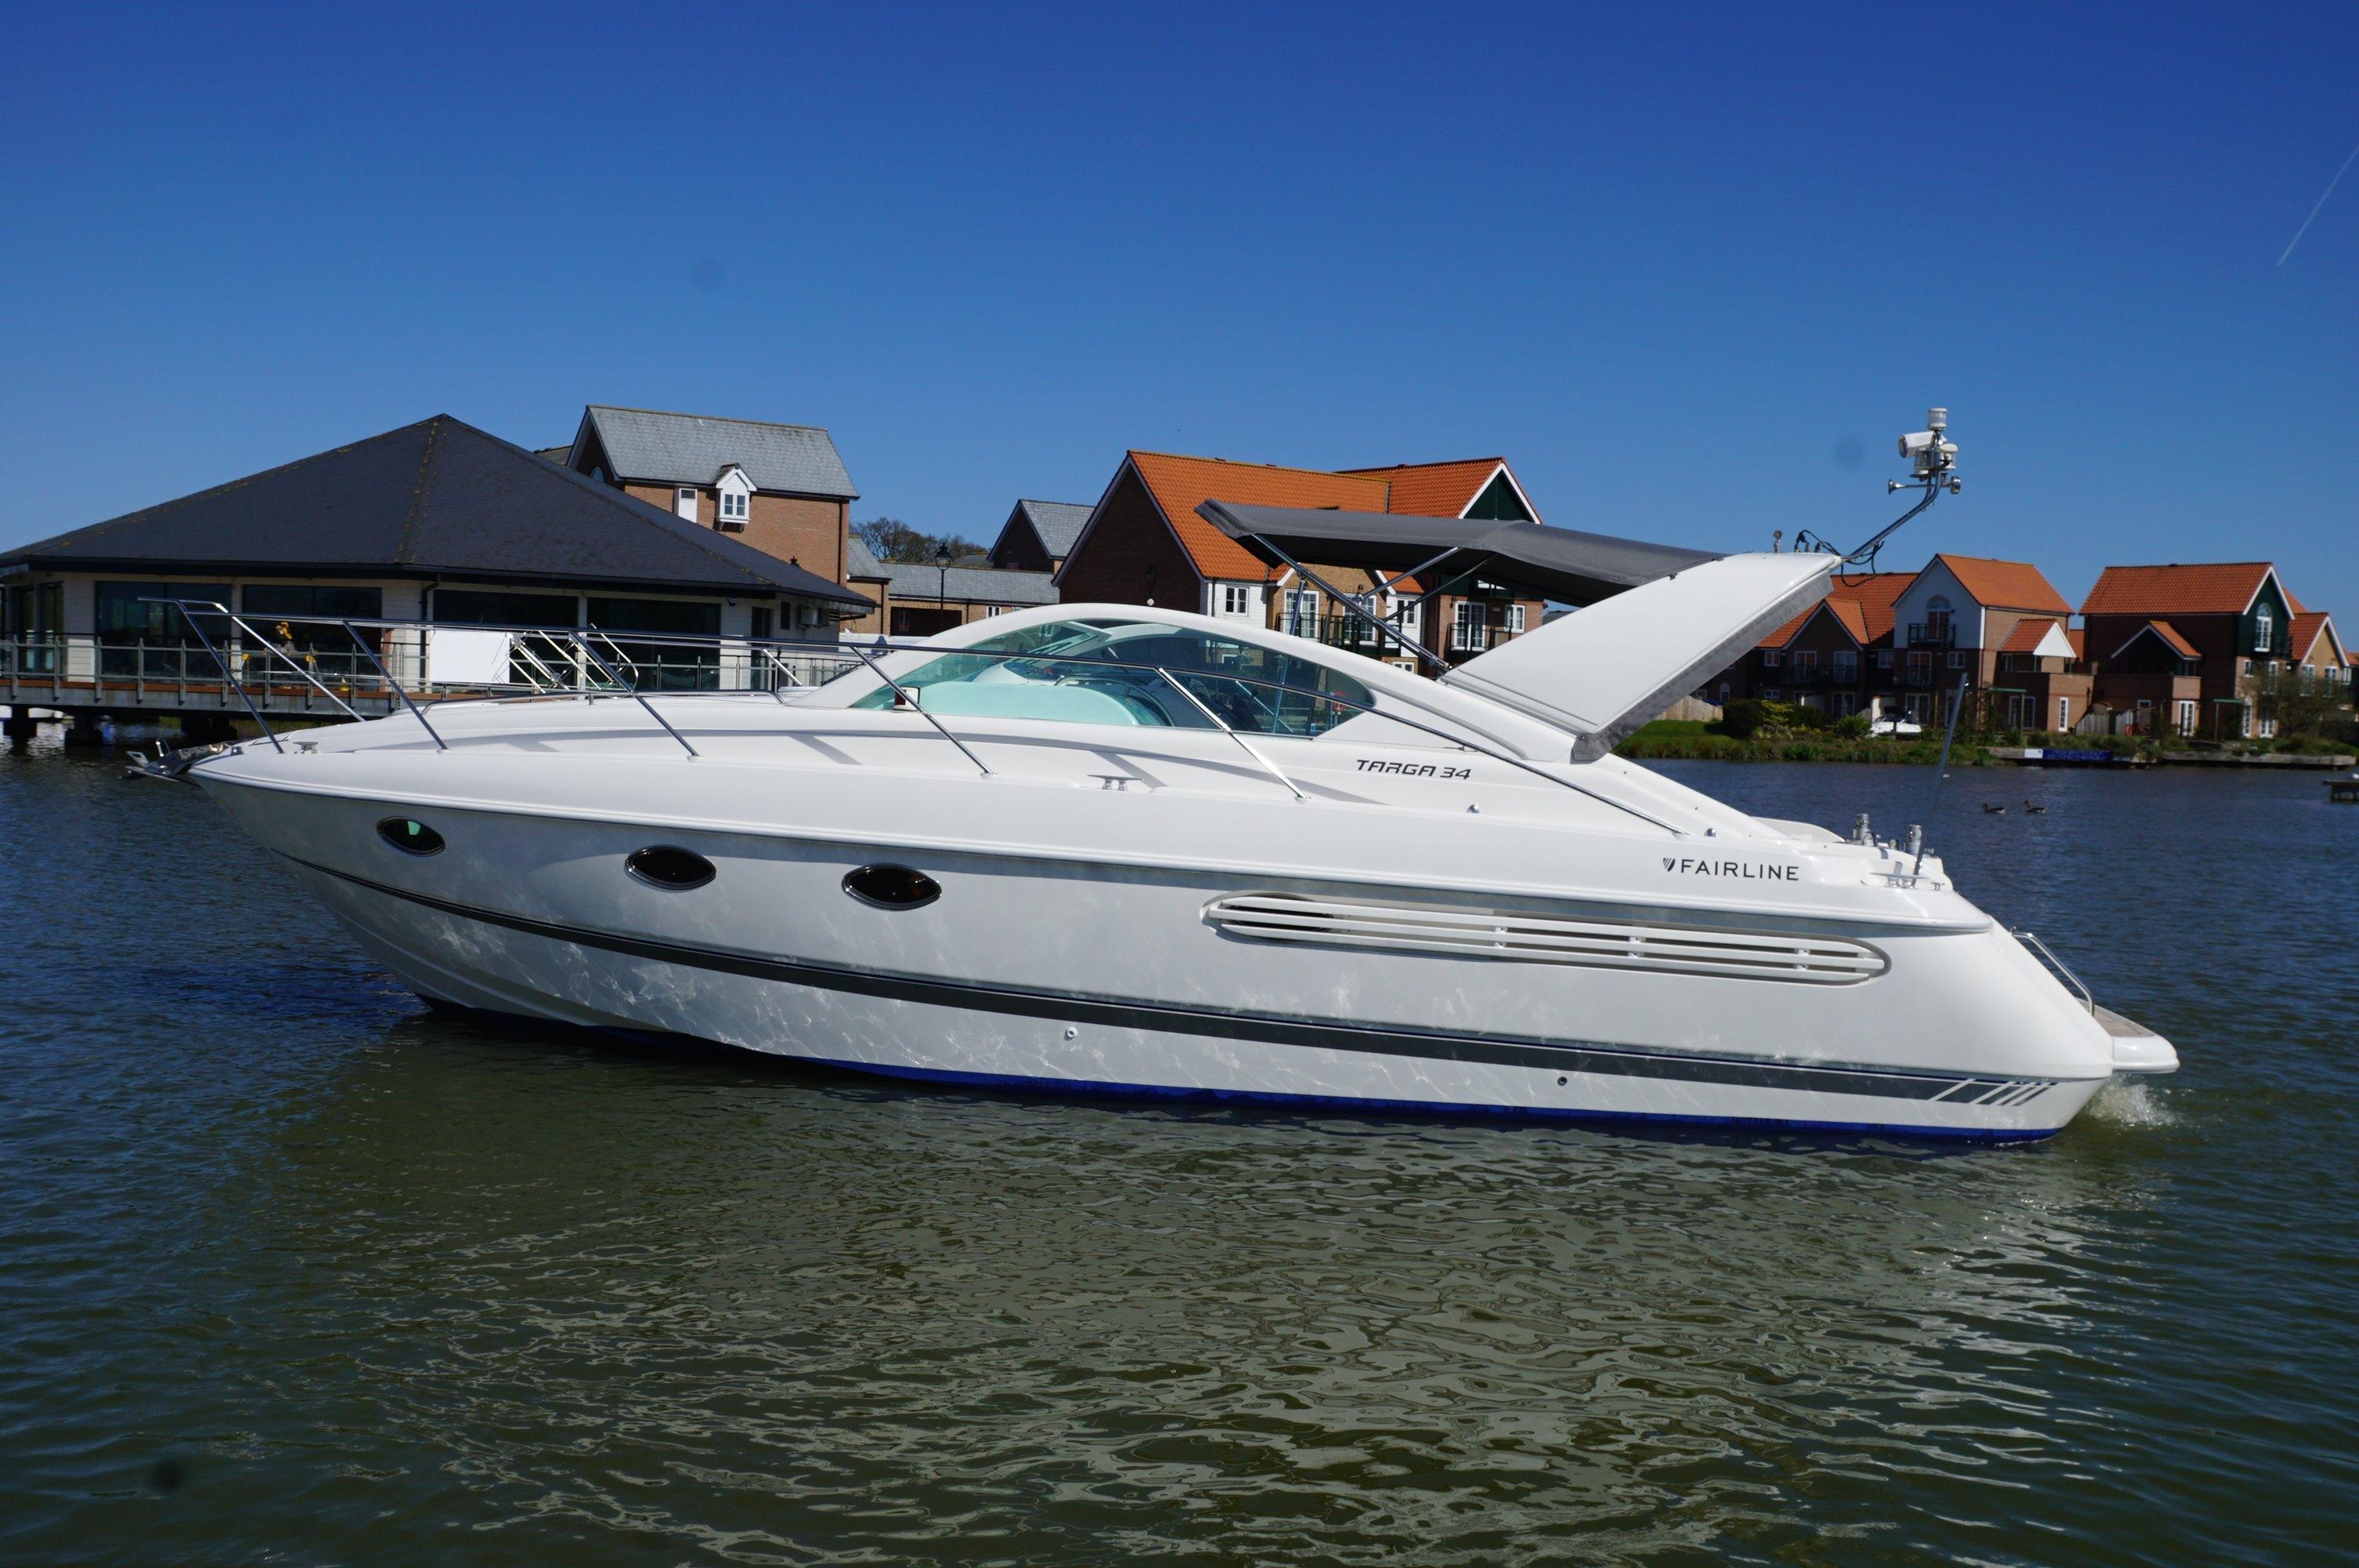
sea, boat, ship, vehicle, yacht, motorboat, boating, watercraft, ecosystem, motor ship, passenger ship, luxury yacht, targa, fairline, 34fuss